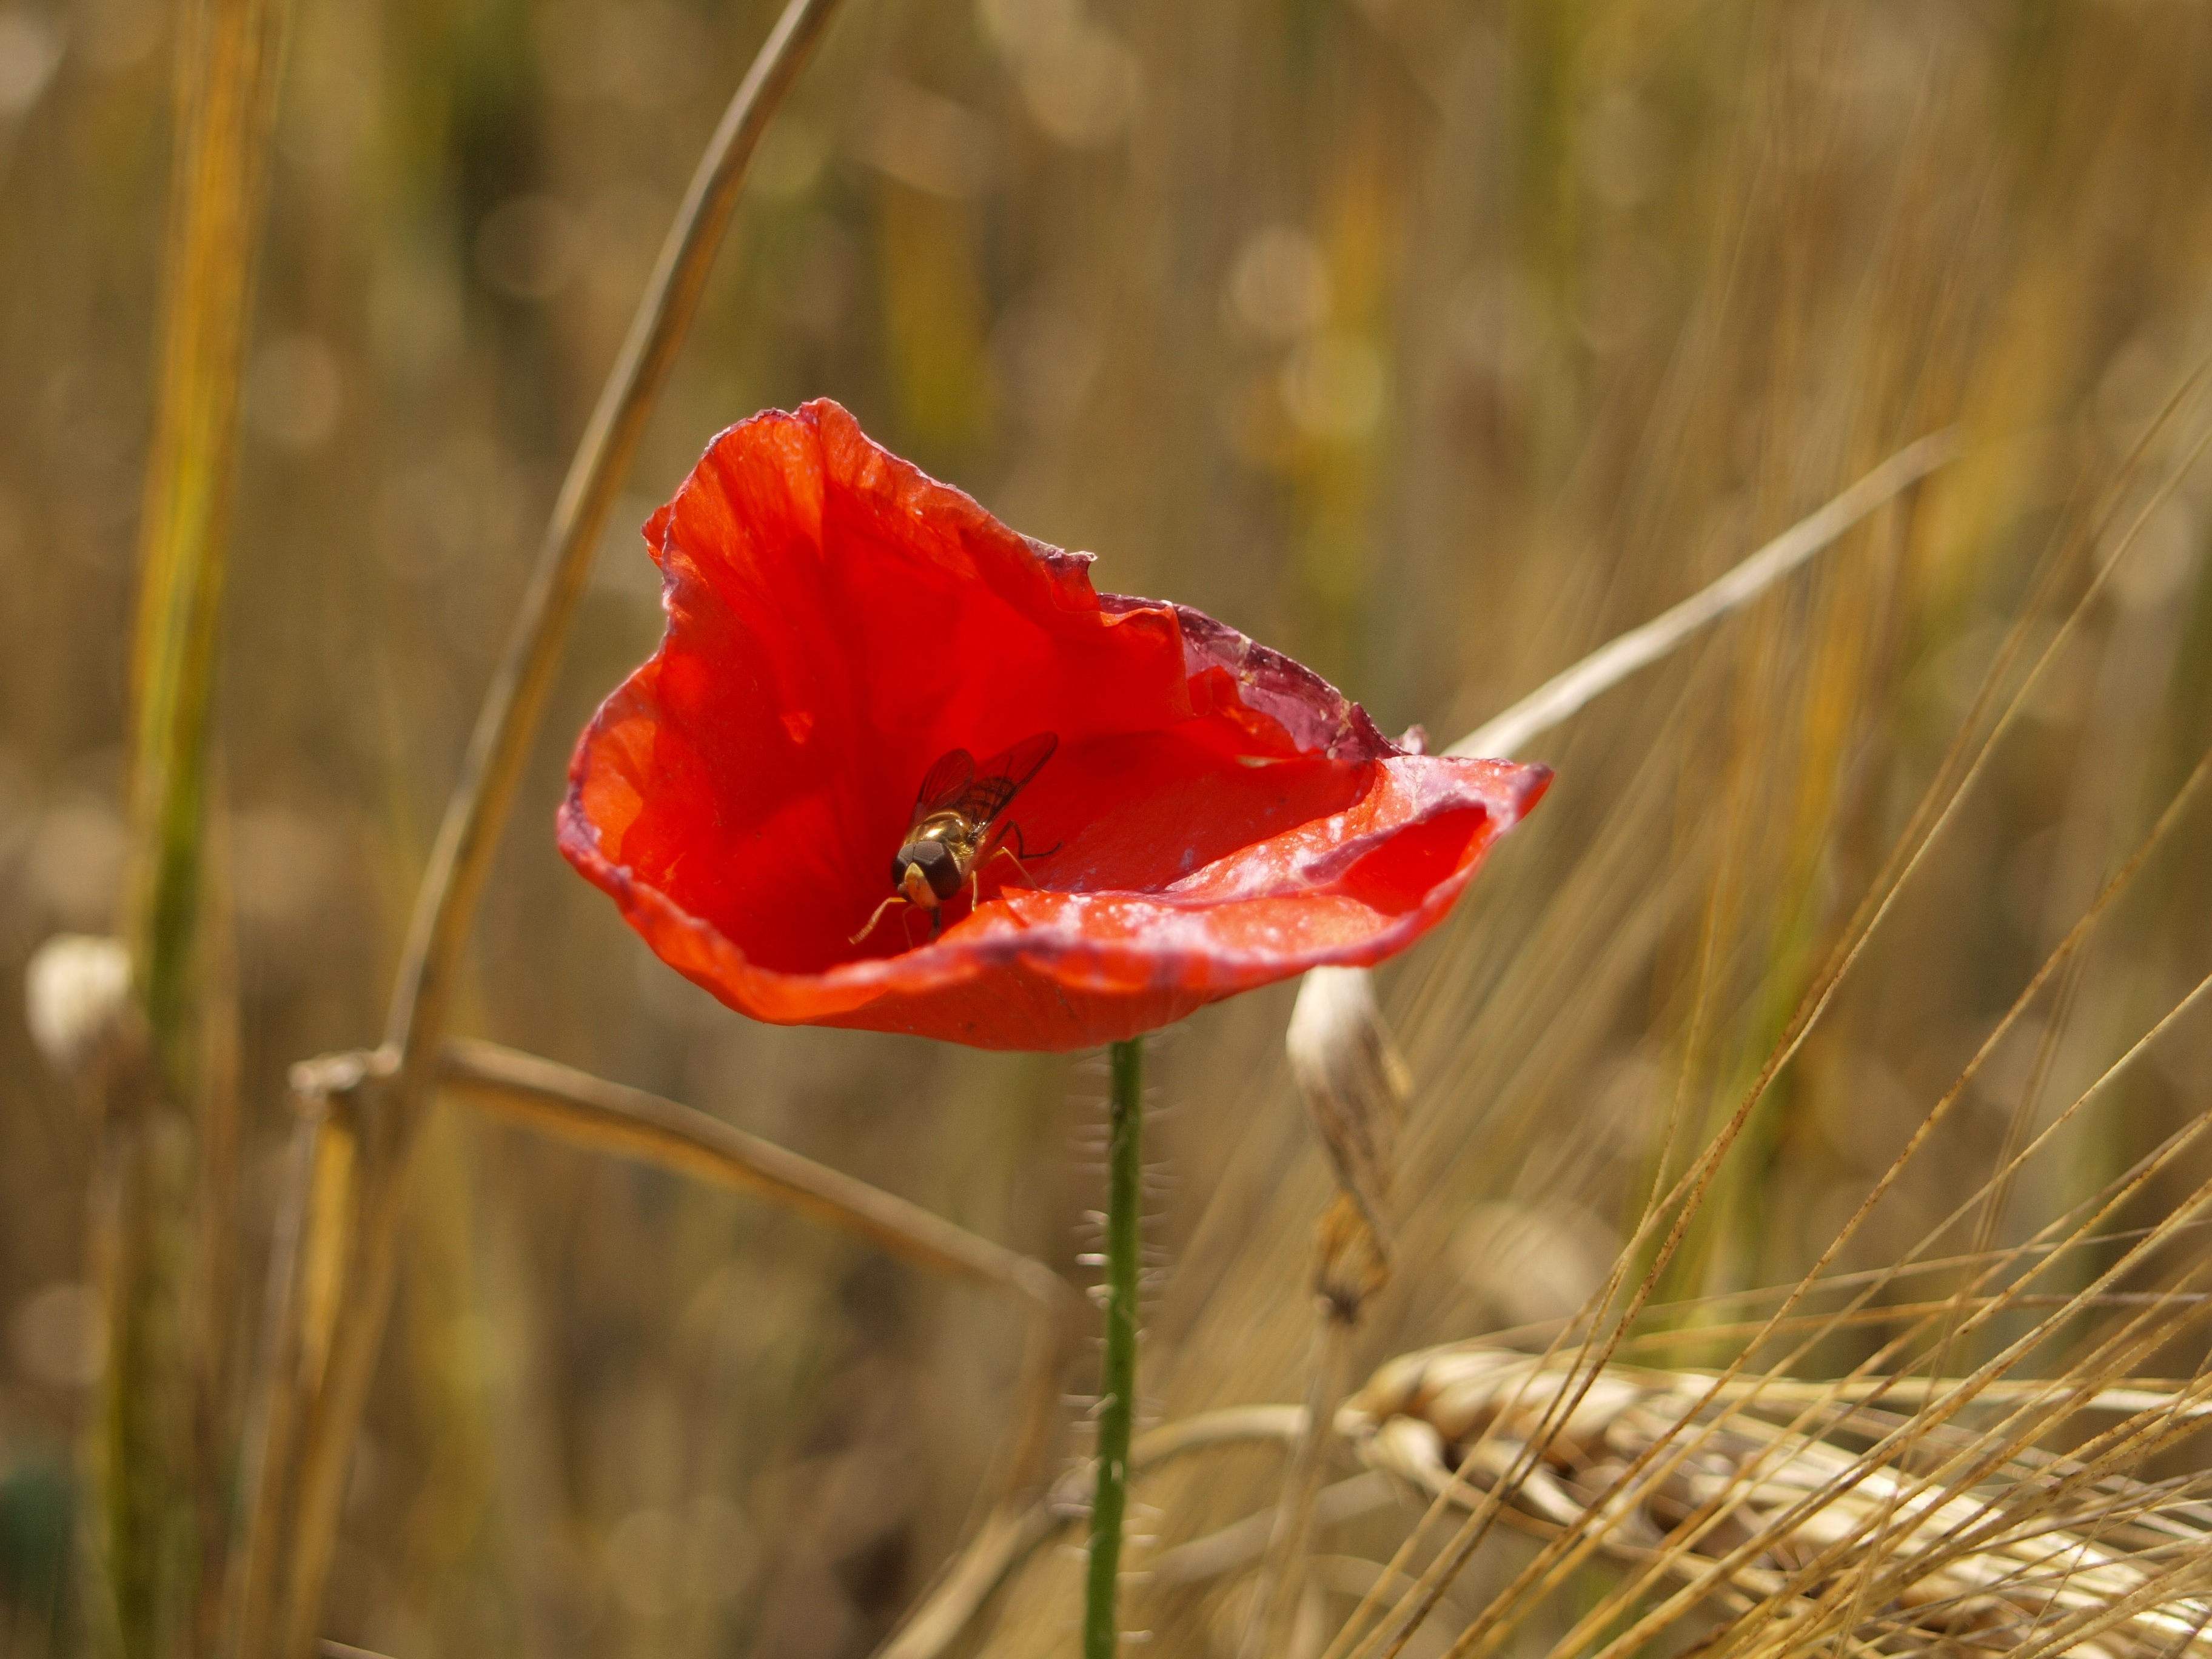
nature, blossom, plant, field, meadow, prairie, flower, petal, bloom, summer, red, color, flora, wildflower, pointed flower, klatschmohn, poppy flower, red poppy, poppy, field flower, coquelicot, macro photography, wild plants, flowering plant, grass family, plant stem, land plant, poppy family